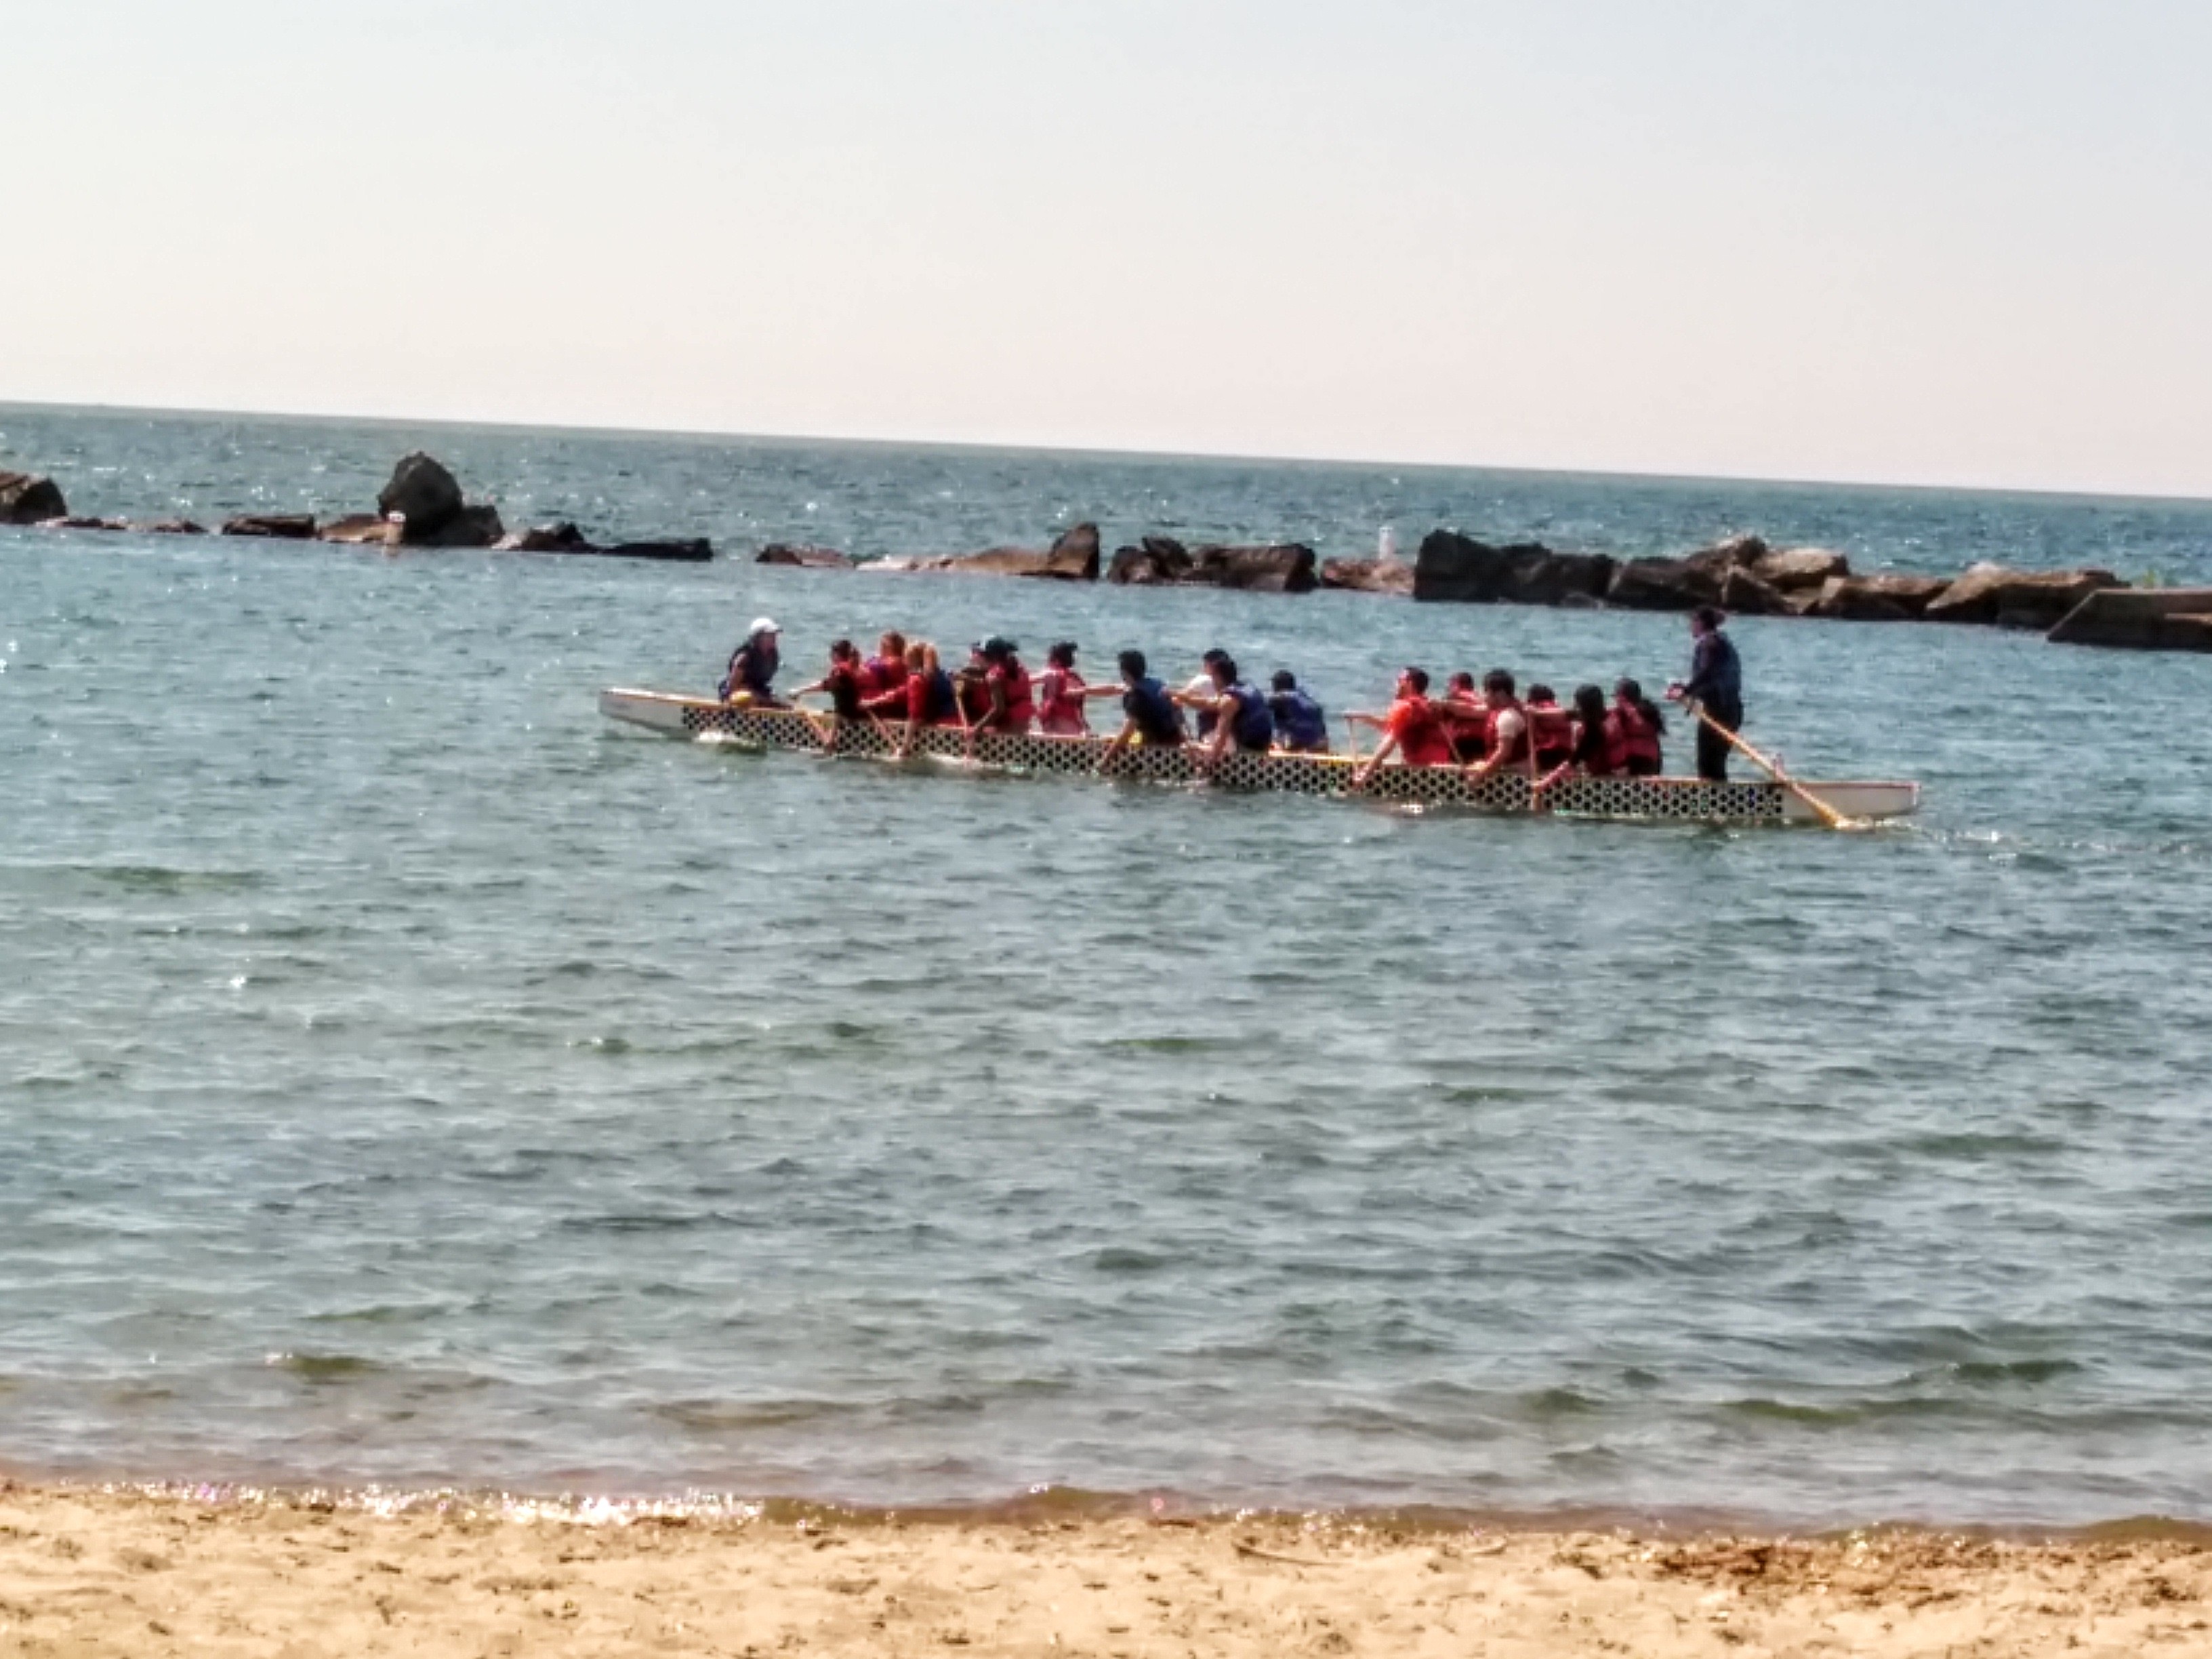
sea, boat, recreation, paddle, vehicle, sports, boating, watercraft, rowing, water sport, watercraft rowing